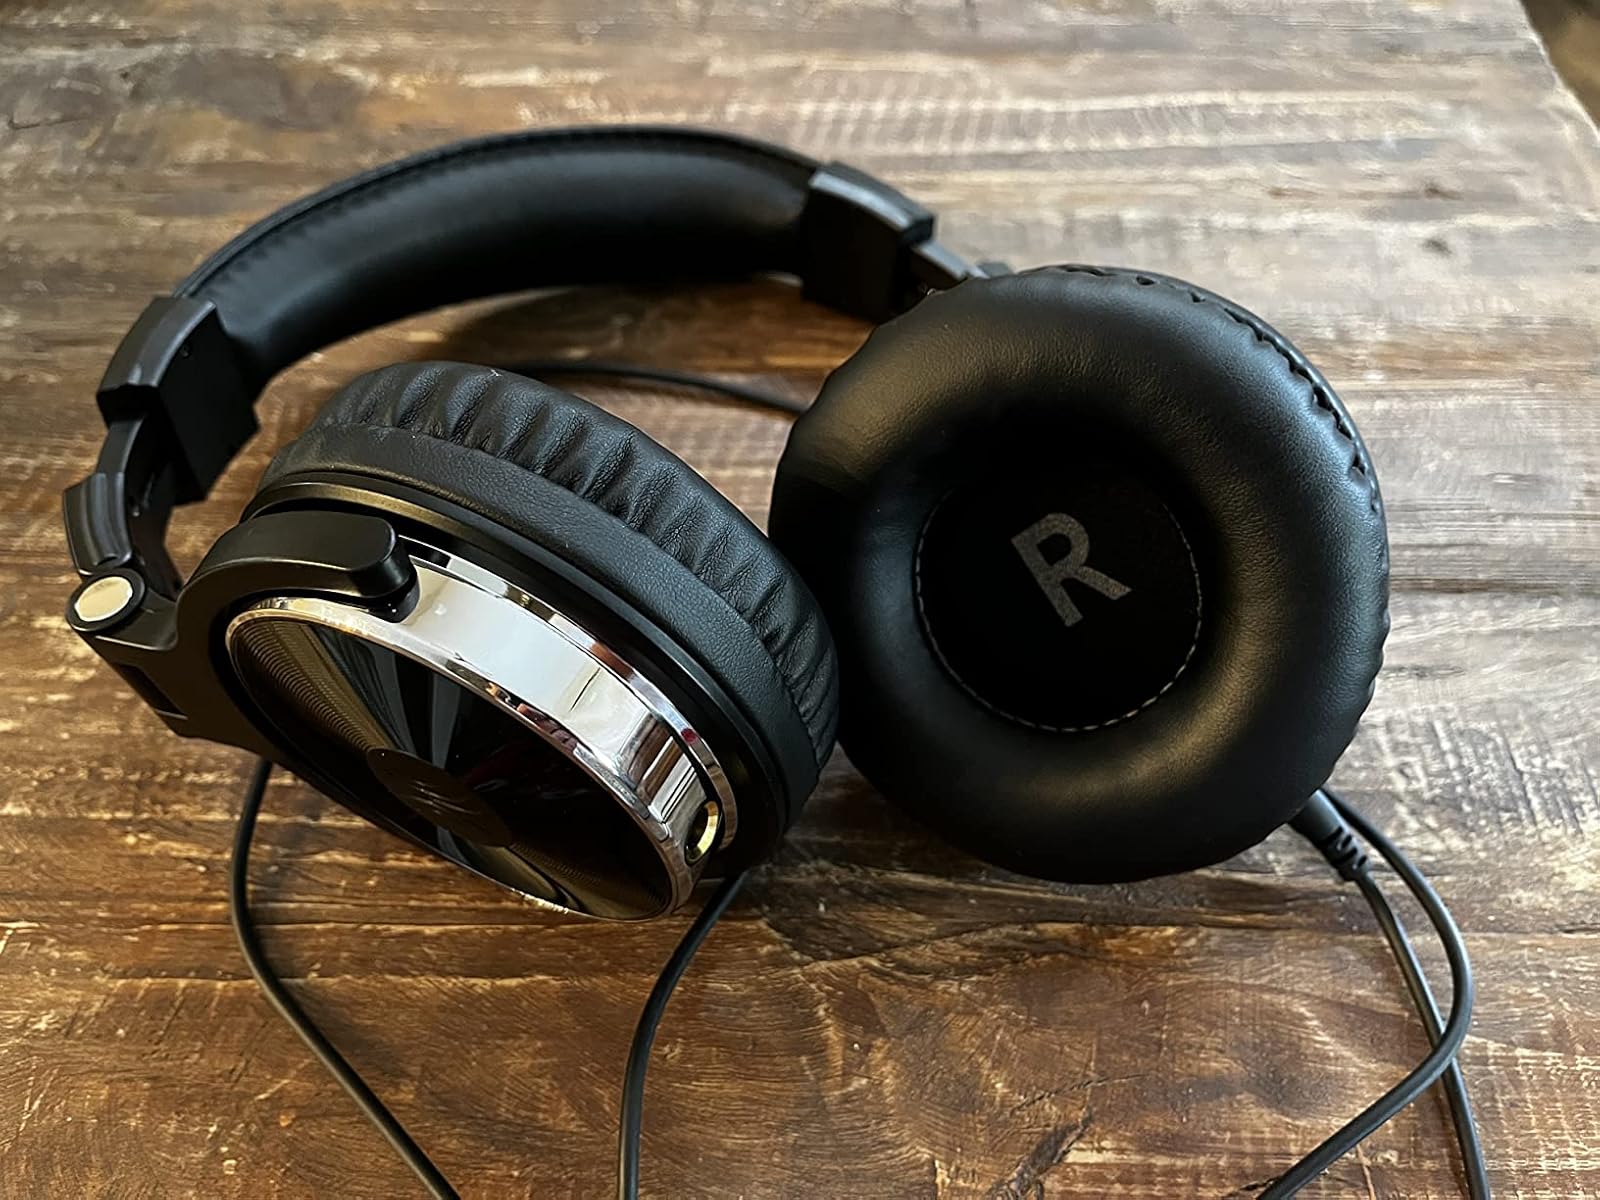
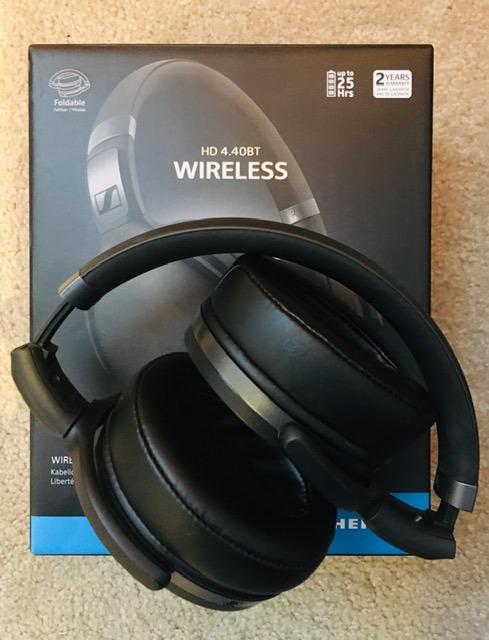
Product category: headphones
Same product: no